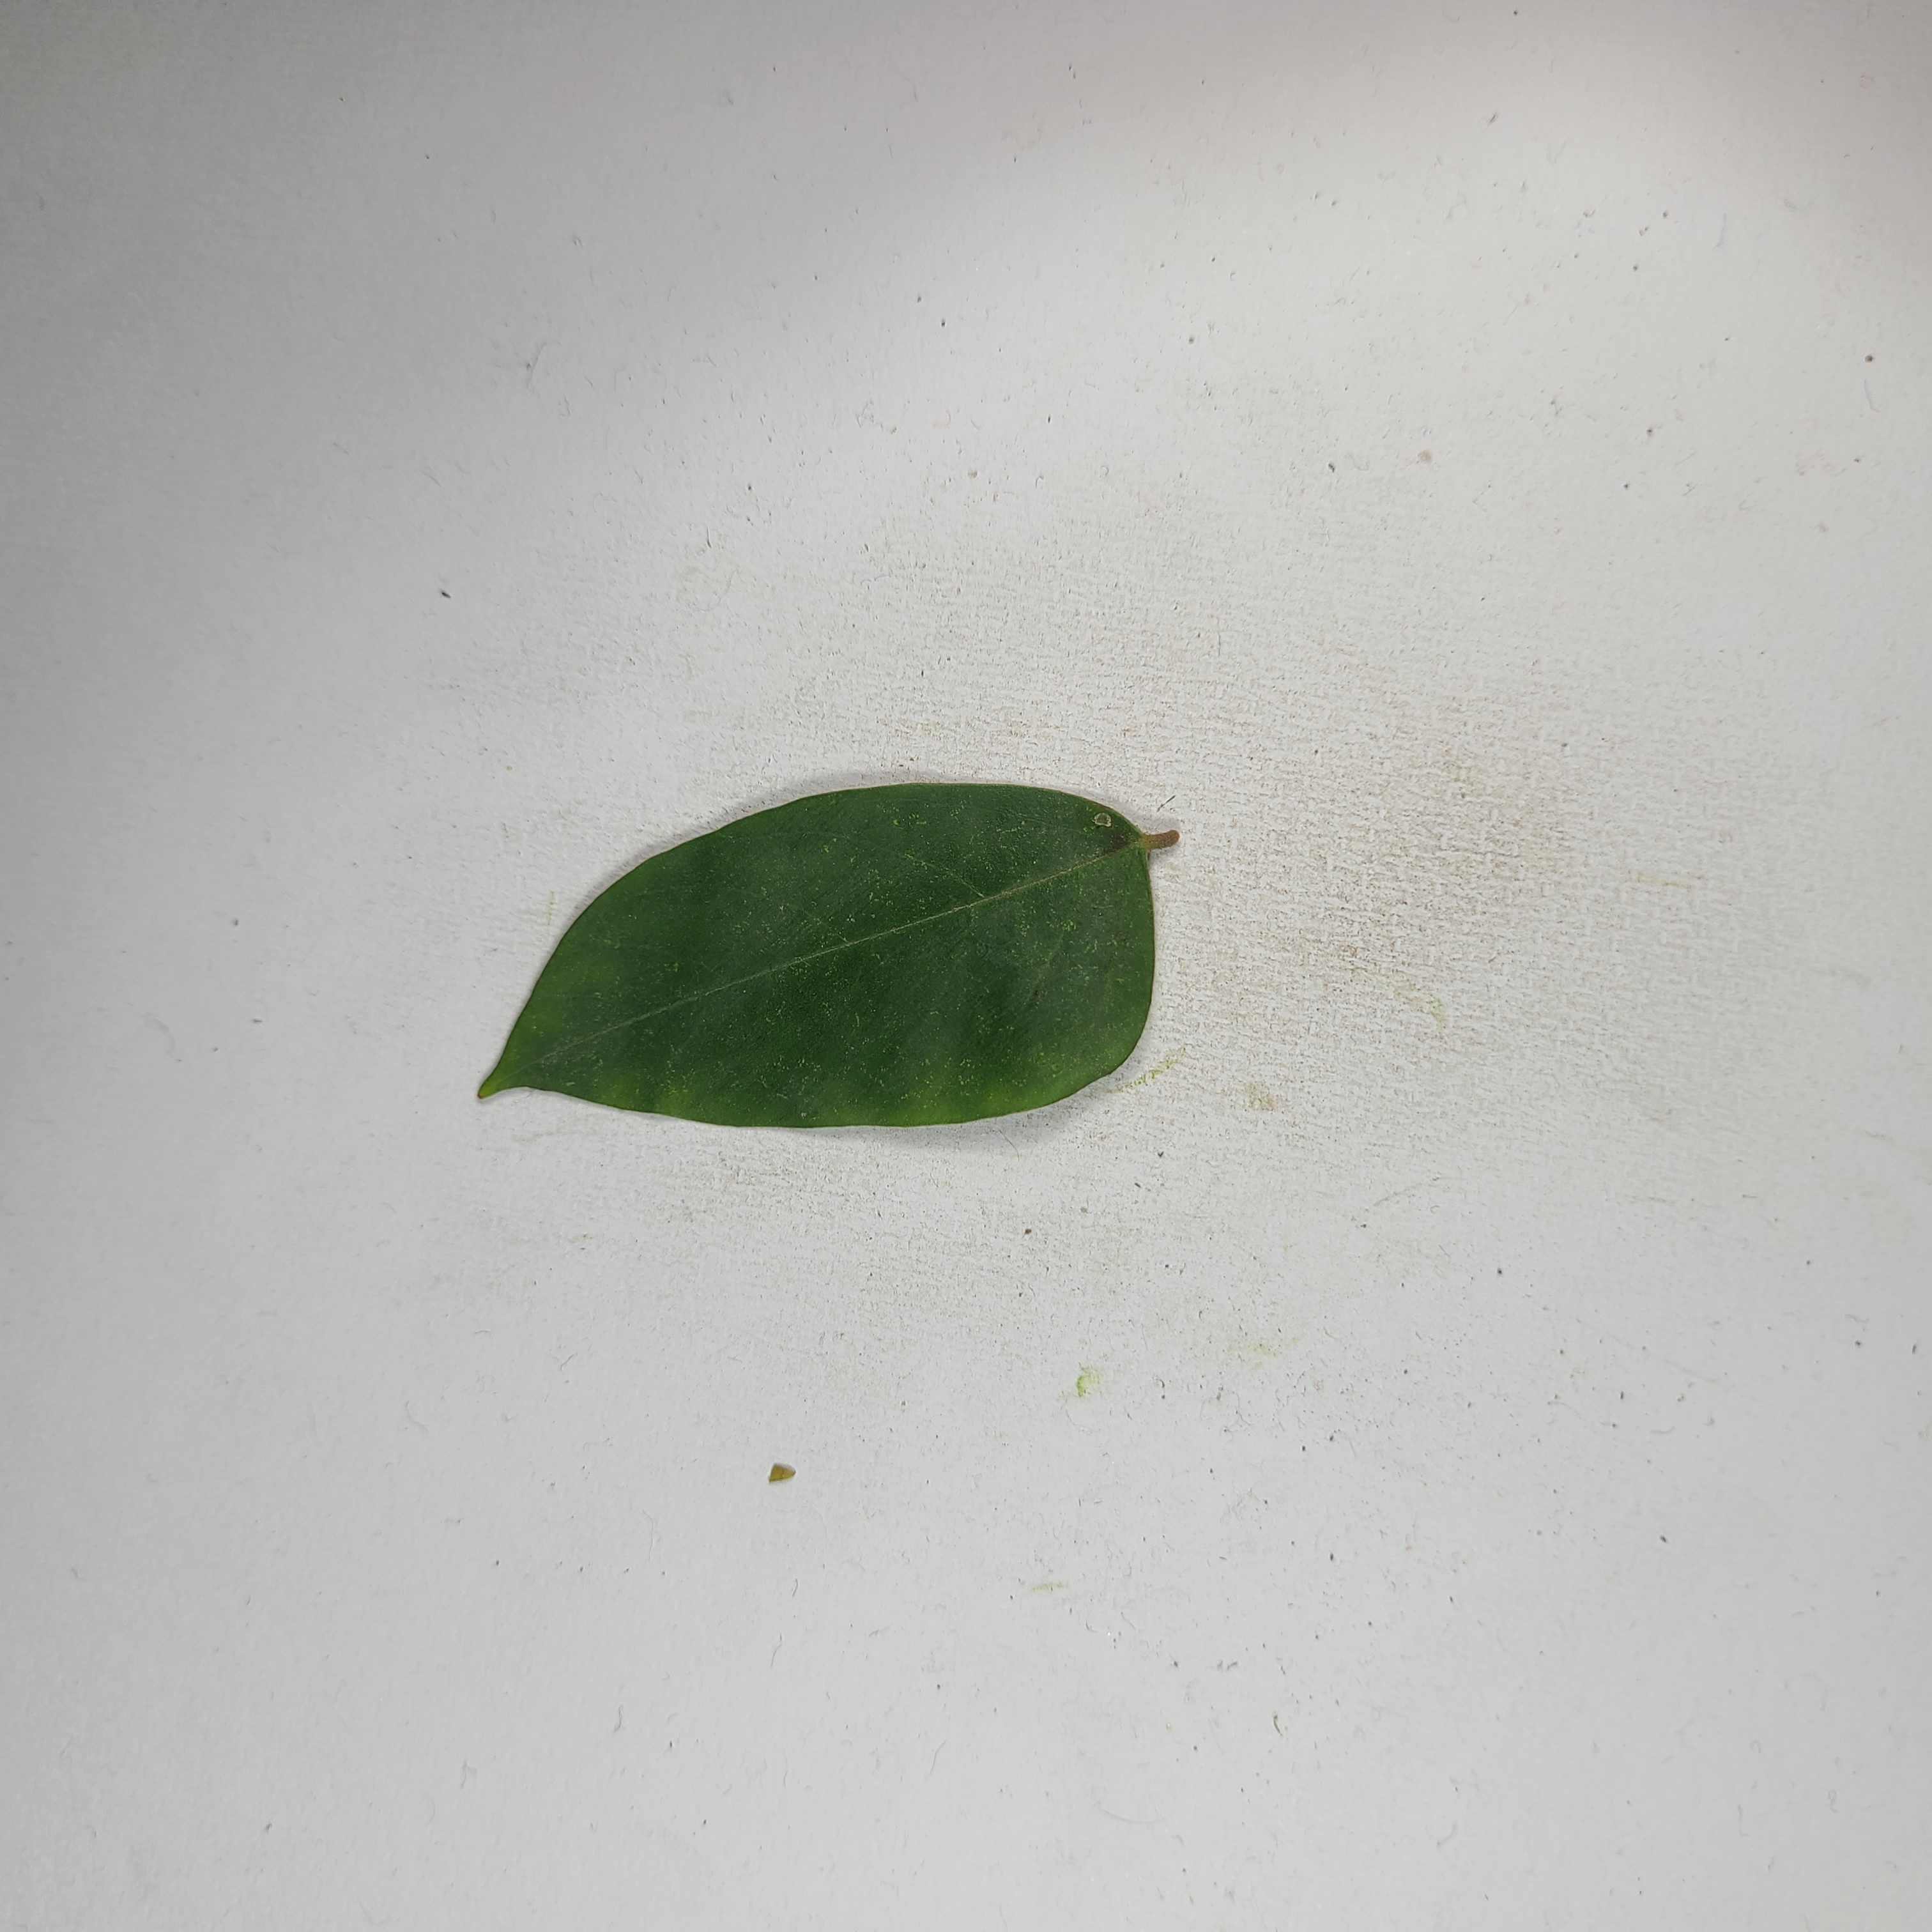
Label: Healthy Leaves